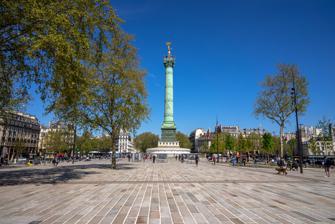
Building: Place de la Bastille
Country: France
Year built: 1792
Square in Paris, France For other uses, see Bastille (disambiguation) . Place de la Bastille The July Column, with the new pedestrian area at the south side (after the removal of the large road in 2019-2021) Shown within Paris Length 215 m (705 ft) Width 150 m (490 ft) average Arrondissement 4th , 11th , 12th Quarter Arsenal, Roquette, Quinze-Vingts Nearest metro station Bastille Coordinates 48°51′11″N 2°22′9″E / 48.85306°N 2.36917°E / 48.85306; 2.36917 Construction Completion 27 June 1792 The Place de la Bastille ( French pronunciation: [plas də la bastij] ) is a square in Paris where the Bastille prison once stood, until the storming of the Bastille and its subsequent physical destruction between 14 July 1789 and 14 July 1790 during the French Revolution . No vestige of the prison remains. The square straddles 3 arrondissements of Paris, namely the 4th , 11th and 12th . The square and its surrounding areas are normally called simply Bastille . The July Column ( Colonne de Juillet ) which commemorates the events of the July Revolution (1830) stands at the center of the square.  Other notable features include the Bastille Opera , the Bastille subway station and a section of the Canal Saint Martin .  Prior to 1984, the former Bastille railway station stood where the opera house now stands. The square is home to concerts and similar events. The north-eastern area of Bastille is busy at night with its many cafés, bars, night clubs, and concert halls. As a consequence of its historical significance, the square is often the site or point of departure of political demonstrations, including the massive anti-CPE demonstration of 28 March 2006 . History Early history of the Bastille Main article: Bastille The Bastille was built between 1370 and 1383 during the reign of King Charles V as part of the defenses of Paris; the structure was converted into a state prison in the 17th century by Richelieu , who was king Louis XIII 's chief minister. At that time it primarily housed political prisoners , but also religious prisoners, " seditious " writers, and young rakes held at the request of their families. It began to acquire a poor reputation when it became the main prison for those taken under lettres de cachet issued by the King of France. By the late 18th century, the building was made up of eight close-packed towers, around 24 m (80 ft) high, surrounding two courtyards and the armoury. The prisoners were held within the 5-7 story towers, each having a room around 4.6 m (15 ft) across and containing various articles of furniture. The infamous cachots (dungeons), the oozing, vermin-infested subterranean cells were no longer in use, since the respective reigns of Louis XV and Louis XVI , who both worked on reforming the penal system in France. The governor of the prison was given a daily allowance per prisoner, the amount depending on their status—from nineteen livres per diem for scientists and academics down to three for commoners. Although its prisoners' conditions were better than in many other prisons in France, including the dreaded Bicêtre in Paris, popular literary accounts focused on the Bastille as a place of horror and oppression and a symbol of autocratic cruelty. Storming of the Bastille Main article: Storming of the Bastille The confrontation between the commoners and the Ancien Régime ultimately led to the people of Paris storming the Bastille on 14 July 1789, following several days of disturbances. At this point, the prison was nearly empty, with only seven inmates: four counterfeiters, two madmen, and a young aristocrat who had displeased his father. The regular garrison consisted of about 80 ' invalides ' (veteran soldiers no longer capable of service in the field) under Governor Bernard-René de Launay . They had however been reinforced by a detachment of 32 grenadiers from one of the Swiss mercenary regiments summoned to Paris by the Monarchy shortly before 14 July. "Prise de la Bastille" (1789), by Jean-Pierre-Louis-Laurent Houel A crowd of around 600 people gathered outside around mid-morning, calling for the surrender of the prison, the removal of the guns and the release of the arms and gunpowder. Two people chosen to represent those gathered were invited into the fortress and slow negotiations began. In the early afternoon, the crowd broke into the undefended outer courtyard and the chains on the drawbridge to the inner courtyard were cut. A spasmodic exchange of gunfire began; in mid-afternoon the crowd was reinforced by mutinous Gardes Françaises of the Royal Army and two cannons. De Launay ordered a ceasefire; despite his surrender demands being refused, he capitulated and the victors swept in to liberate the fortress at around 5:30. Later history Siderograph (steel engraving) of the full-scale elephant to be built, by Augustus Welby Northmore Pugin , 1830 Place de la Bastille amidst Commune destruction, by Alphonse Liebert, 1871 Postcard of the Place de la Bastille, 19th c. On 16 June 1792, the area occupied by the Bastille was turned into a square celebrating liberty , and a column would be erected there. The first stone was laid by Palloy ; however, construction never took place, and a fountain was built instead in 1793. In 1808, as part of several urban improvement projects for Paris, Napoléon planned to have a monument in the shape of an elephant built here, the Elephant of the Bastille . It was designed to be 24 m (78 ft) in height, and to be cast from the bronze of cannons taken from the Spanish. Access to the top was to be achieved by a stairway set in one of the legs. However, only a full-scale plaster model was built. Victor Hugo immortalized the monument in the novel Les Misérables where it is used as a shelter by Gavroche . The monument was demolished in 1846. In 1833, Louis-Philippe decided to build the July Column as originally planned in 1792. It was inaugurated in 1840. Lithographie de Ph Benoist. The area was damaged during the events of the Paris Commune in spring 1871. The area today The current Place de la Bastille is located on the former fort's site. In addition to the July Column, it is also home to the Opéra Bastille . The large ditch ( fossé ) behind the former fort has been transformed into a marina for pleasure boats, the Bassin de l'Arsenal , to the south, which is bordered by the Boulevard de la Bastille . To the north, a covered canal , the Canal Saint-Martin , extends north from the marina beneath the vehicular roundabout that borders the location of the fort, and then continues for about 4.4 kilometers to the Place de la Bataille-de-Stalingrad . On Thursdays and Sundays, a large, open-air market occupies part of the park to the north of the Place de la Bastille, along the Boulevard Richard-Lenoir . Consumers can find fresh fruit, fish, meat, cheese and bread along with clothing and typical flea market items. Some undemolished remains of one tower of the fort were discovered during excavation for the Métro (rail mass-transit system) in 1899, and were moved to a park (the Square Henri-Galli ) a few hundred metres away, where they are displayed today. The original outline of the fort is also marked on the pavement of streets and pathways that pass over its former location, in the form of special paving stones.  A café and some other businesses largely occupy the location of the fort, and the Rue Saint-Antoine passes directly over it as it opens onto the roundabout of the Bastille. Gallery New situation after the relayout and the removal of the large road south of the monument (2021) Place de la Bastille in 2020 Now with a pedestrian space at the south side of the monument The contours of the former Bastille fort The Opéra Bastille Christmas trees on the square Old situation with the large road south of the monument (before the relayout of 2019-2021) See also France portal Bastille Bastille Day External links Wikimedia Commons has media related to Place de la Bastille . Satellite image from Google Maps Images of the July Column ( Insecula ) Gilded statue, Génie de la Liberté, at the summit of the Column ( Webshots user photo - links to bigger version) L'Éléphant de la Bastille Place de la Bastille current photographs and of the years 1900 The 1974 Bastille day Parade onf the Place de la Bastille , full video broadcast by the French National Audiovisual Institute v t e Tourism in Paris Landmarks Arc de Triomphe Arc de Triomphe du Carrousel Arènes de Lutèce Bourse Catacombs Conciergerie Eiffel Tower Gare d'Austerlitz Gare de l'Est Gare de Lyon Gare du Nord Gare Montparnasse Gare Saint-Lazare Grand Palais and Petit Palais Institut de France Jeanne d'Arc Les Invalides Louvre Pyramid Luxor Obelisk Odéon Opéra Bastille Opéra Garnier Panthéon Philharmonie de Paris Place Diana Flame of Liberty Porte Saint-Denis Porte Saint-Martin Sorbonne Tour Montparnasse Museums ( list ) Army Museum Bibliothèque nationale Carnavalet Centre Pompidou Cité des Sciences et de l'Industrie Galerie nationale du Jeu de Paume Louis Vuitton Foundation Musée des Arts décoratifs Musée des Arts et Métiers Musée d'Art et d'Histoire du Judaïsme Musée d'Art Moderne de Paris Maison de Balzac Musée Bourdelle Musée de la Cinémathèque Musée Cognacq-Jay Musée Grévin Musée Guimet Maison de Victor Hugo Musée Jacquemart-André Musée du Louvre Musée Marmottan Monet Musée de Montmartre Musée National d'Art Moderne Musée national Eugène Delacroix Musée national Gustave Moreau Musée national des Monuments Français Muséum national d'histoire naturelle Musée de Cluny – Musée national du Moyen Âge Musée de l'Orangerie Musée d'Orsay Musée Pasteur Musée Picasso Musée du Quai Branly Musée Rodin Palais de la Légion d'Honneur Musée de la Légion d'honneur Musée de la Vie romantique Religious buildings Alexander Nevsky Cathedral American Cathedral American Church Armenian Cathedral of St. John the Baptist Chapelle expiatoire Grand Mosque Grand Synagogue Synagogue de Nazareth La Madeleine Notre-Dame de Paris Notre-Dame-de-Bonne-Nouvelle Notre-Dame-de-Lorette Notre-Dame-des-Victoires Sacré-Cœur Saint Ambroise Saint-Augustin Saint-Étienne-du-Mont Saint-Eustache Saint-François-Xavier Saint-Germain-des-Prés Saint-Germain l'Auxerrois Saint-Gervais-Saint-Protais Tour Saint-Jacques Saint-Jean de Montmartre Saint-Paul-Saint-Louis Saint-Pierre de Montmartre Saint-Roch Saint-Sulpice Saint-Vincent-de-Paul Sainte-Chapelle Sainte-Clotilde Sainte-Trinité Temple du Marais Val-de-Grâce Hôtels particuliers and palaces Élysée Palace Hôtel de Beauvais Hôtel de Charost Hôtel de Crillon Hôtel d'Estrées Hôtel de la Païva Hôtel de Pontalba Hôtel de Sens Hôtel de Soubise Hôtel de Sully Hôtel de Ville Hôtel Lambert Hôtel Matignon Luxembourg Palace Petit Luxembourg Palais Bourbon Palais de Justice Palais de la Cité Palais-Royal Bridges, streets, areas, squares and waterways Avenue de l'Opéra Avenue Foch Avenue George V Boulevard de la Madeleine Boulevard de Sébastopol Canal de l'Ourcq Canal Saint-Martin Champ de Mars Champs-Élysées Covered passages Galerie Véro-Dodat Choiseul Panoramas Galerie Vivienne Havre Jouffroy Brady Latin Quarter Le Marais Montmartre Montparnasse Place Diana Place Dauphine Place de la Bastille Place de la Concorde Place de la Nation Place de la République Place des Émeutes-de-Stonewall Place des États-Unis Place des Pyramides Place des Victoires Place des Vosges Place du Carrousel Place du Châtelet Place du Tertre Place Saint-Michel Place Vendôme Pont Alexandre III Pont d'Iéna Pont de Bir-Hakeim Pont des Arts Pont Neuf Port du Louvre Rive Gauche Rue Basse Rue Bonaparte Rue Charlemagne Rue d'Argenteuil Rue de la Ferronnerie Rue de la Paix Rue de la Sourdière Rue de Montmorency Rue de Richelieu Rue de Rivoli Rue de Vaugirard Rue des Francs-Bourgeois Rue des Lombards Rue du Faubourg Saint-Honoré Rue Elzévir Rue Foyatier Rue Molière Rue Montorgueil Rue Radziwill Rue Rambuteau Rue Mondétour Rue Pastourelle Rue des Rosiers Rue Saint-Honoré Rue Saint-Denis Rue Sainte-Anne Saint-Germain-des-Prés Trocadéro Viaduc d'Austerlitz Parks and gardens Bois de Boulogne Jardin d'Acclimatation Bois de Vincennes Parc floral Jardin du Luxembourg Parc André-Citroën Parc Clichy-Batignolles Parc de Belleville Parc de Bercy Parc de la Butte-du-Chapeau-Rouge Parc des Buttes Chaumont Parc Georges-Brassens Parc Monceau Parc Montsouris Tuileries Garden Coulée verte René-Dumont Sport venues Accor Arena Auteuil Hippodrome Halle Georges Carpentier Longchamp Hippodrome Parc des Princes Piscine Molitor Porte de La Chapelle Arena Stade Jean Bouin Stade Pershing Stade Pierre de Coubertin Stade Roland Garros Stade Sébastien Charléty Vélodrome de Vincennes Vincennes Hippodrome Cemeteries Montmartre Cemetery Montparnasse Cemetery Passy Cemetery Père Lachaise Cemetery Oscar Wilde's tomb Picpus Cemetery Région parisienne Basilica of Saint-Denis Château d'Écouen Château de Chantilly Château de Fontainebleau Château de Malmaison Château de Rambouillet Château de Saint-Germain-en-Laye Château de Sceaux Château and Gardens of Versailles ( Grand Trianon and Petit Trianon , including the Fresh pavilion ) Château de Vincennes La Défense Grande Arche Paris La Défense Arena Disneyland Paris Disneyland Park Walt Disney Studios Park Exploradôme Fort Mont-Valérien Mémorial de la France combattante Suresnes American Cemetery and Memorial France Miniature Musée de l'air et de l'espace Musée Fragonard d'Alfort Parc Astérix Parc de Saint-Cloud Provins La Roche-Guyon Sèvres – Cité de la céramique Stade de France Vaux-le-Vicomte Culture and events Bastille Day military parade Dîner en Blanc Fête de la Musique Nuit Blanche Paris Air Show Paris Fashion Week Paris-Plages Republican Guard Solidays Other Axe historique Bateau-Lavoir Bateaux Mouches Café des 2 Moulins Café Procope Folies Bergère Fountains in Paris La Ruche Les Deux Magots Maxim's Moulin de la Galette Moulin Rouge Paris Métro entrances Montmartre Funicular Paris Musées Paris syndrome Paris Zoological Park Pyramide inversée World Heritage Centre Related List of tourist attractions in Paris Art in Paris Paris syndrome Authority control databases International VIAF National Germany France BnF data Geographic Structurae